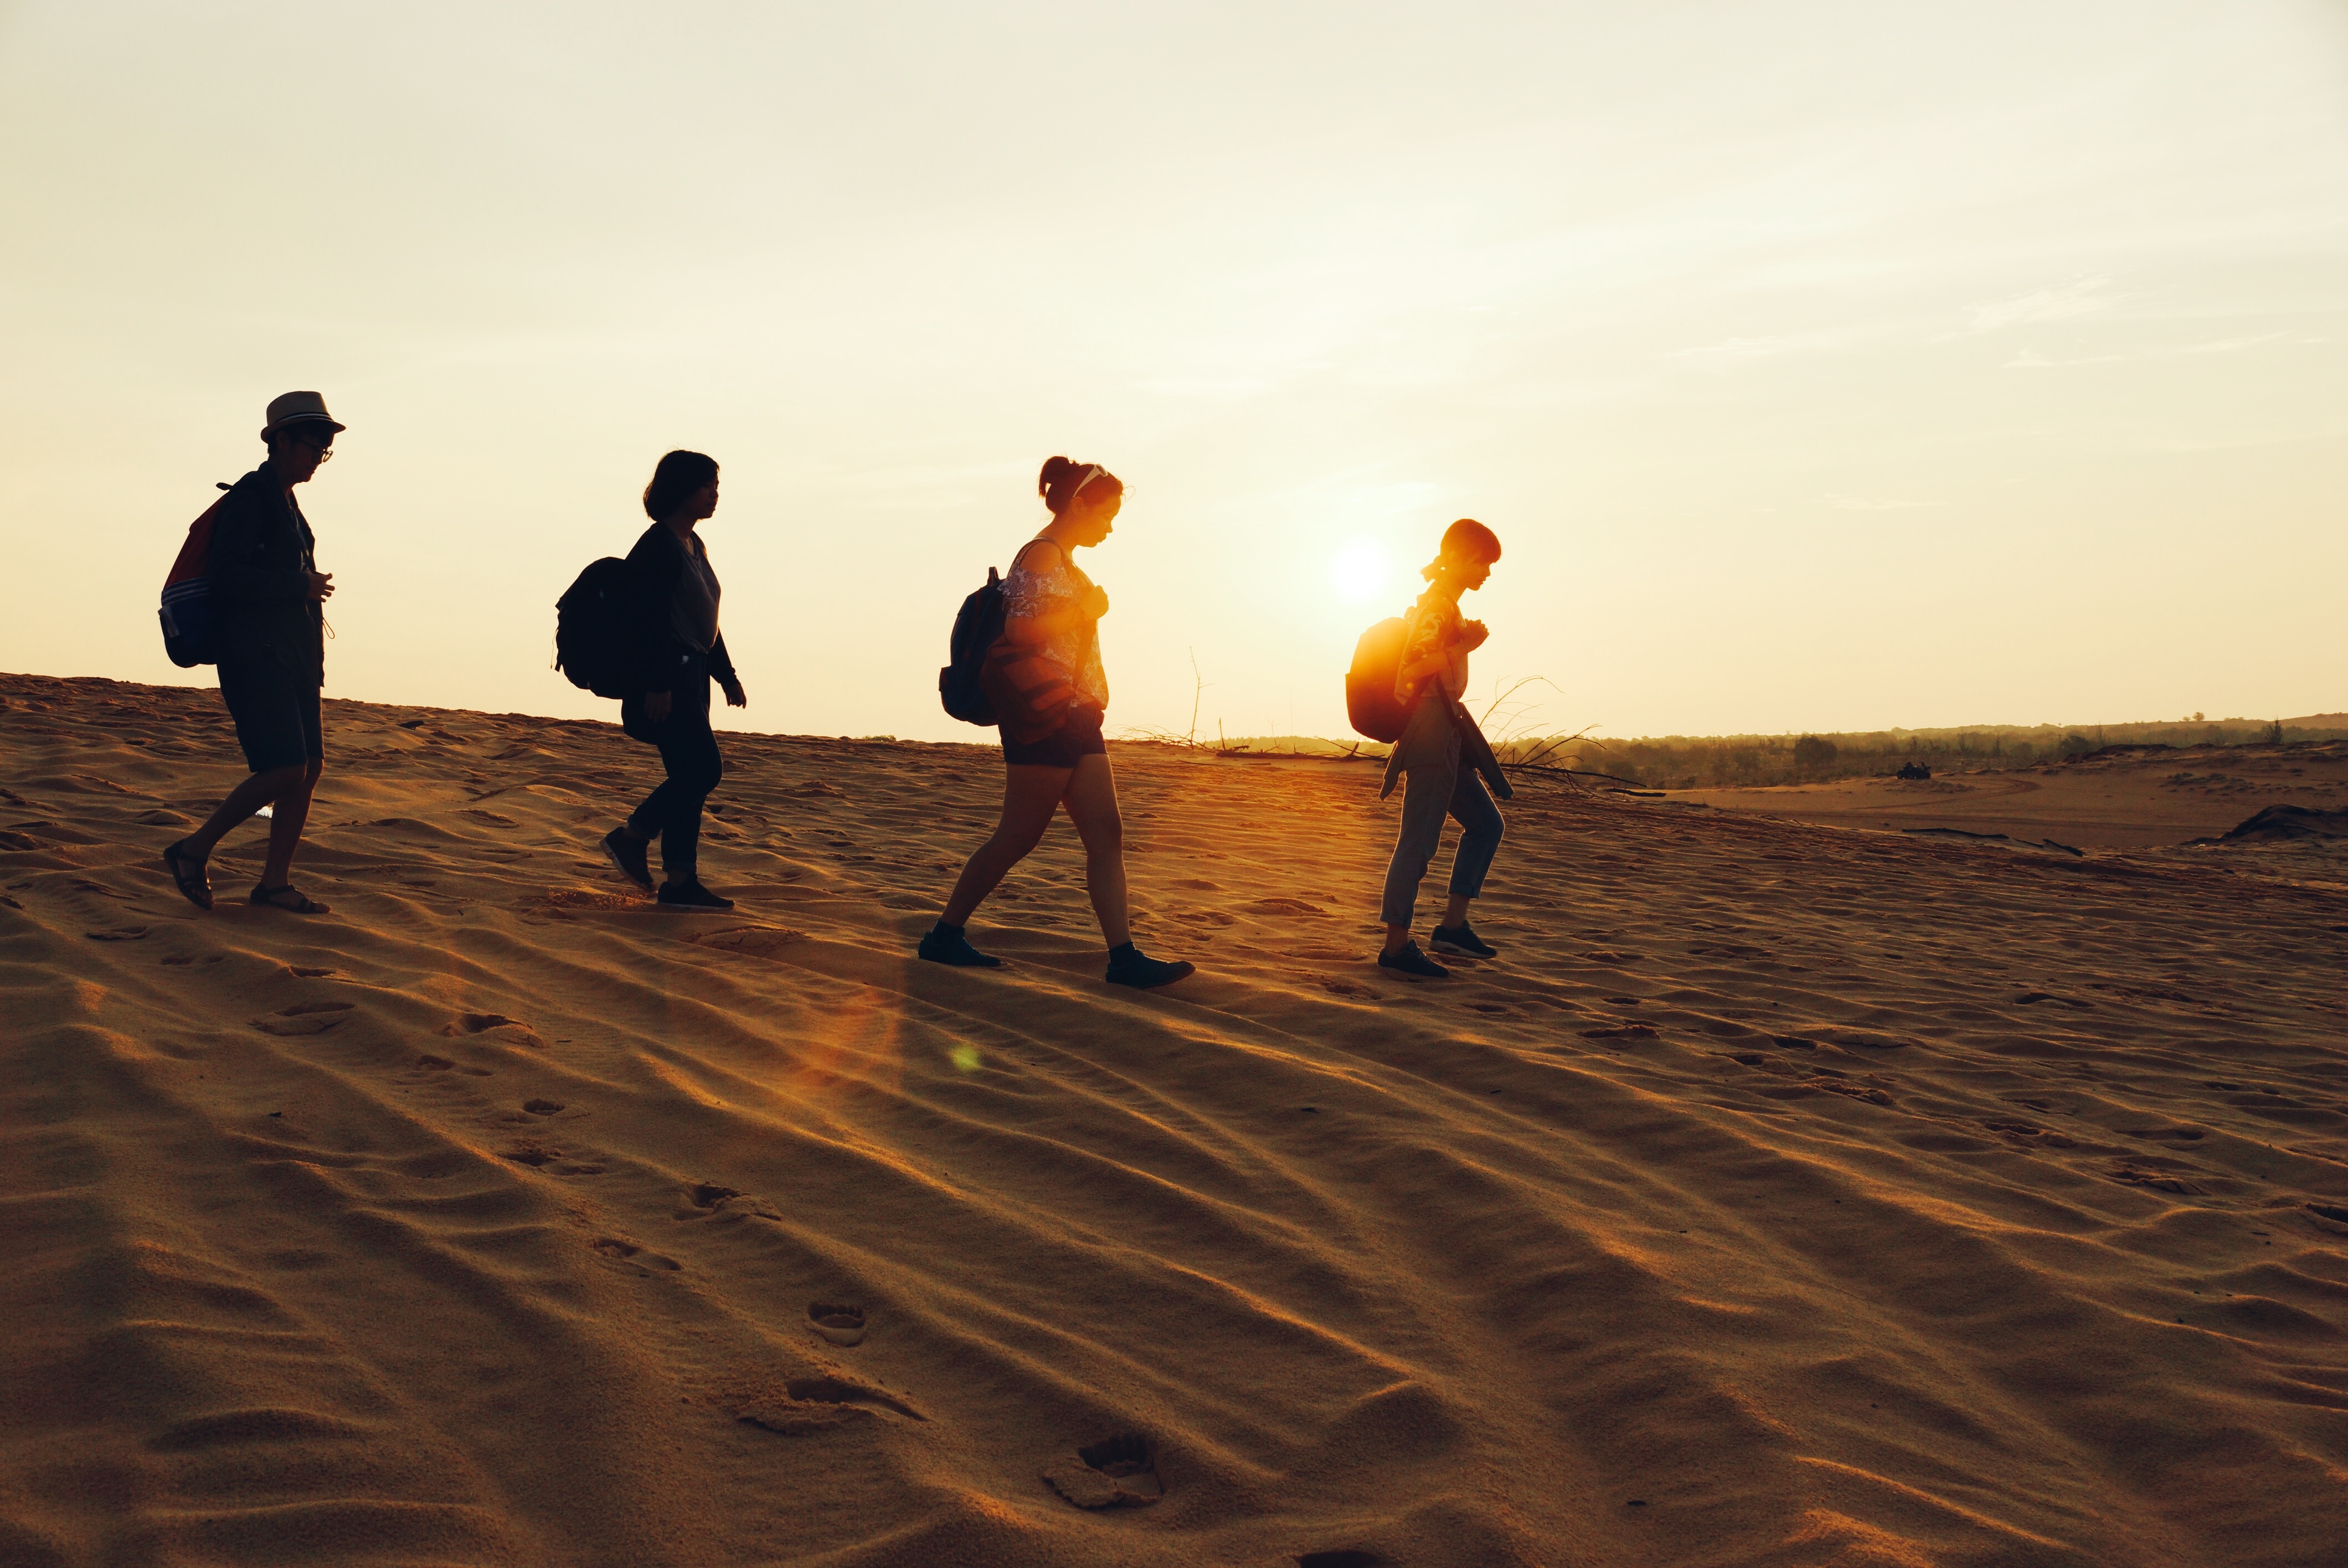
beach, landscape, sea, sand, sunset, desert, sahara, natural environment, aeolian landform